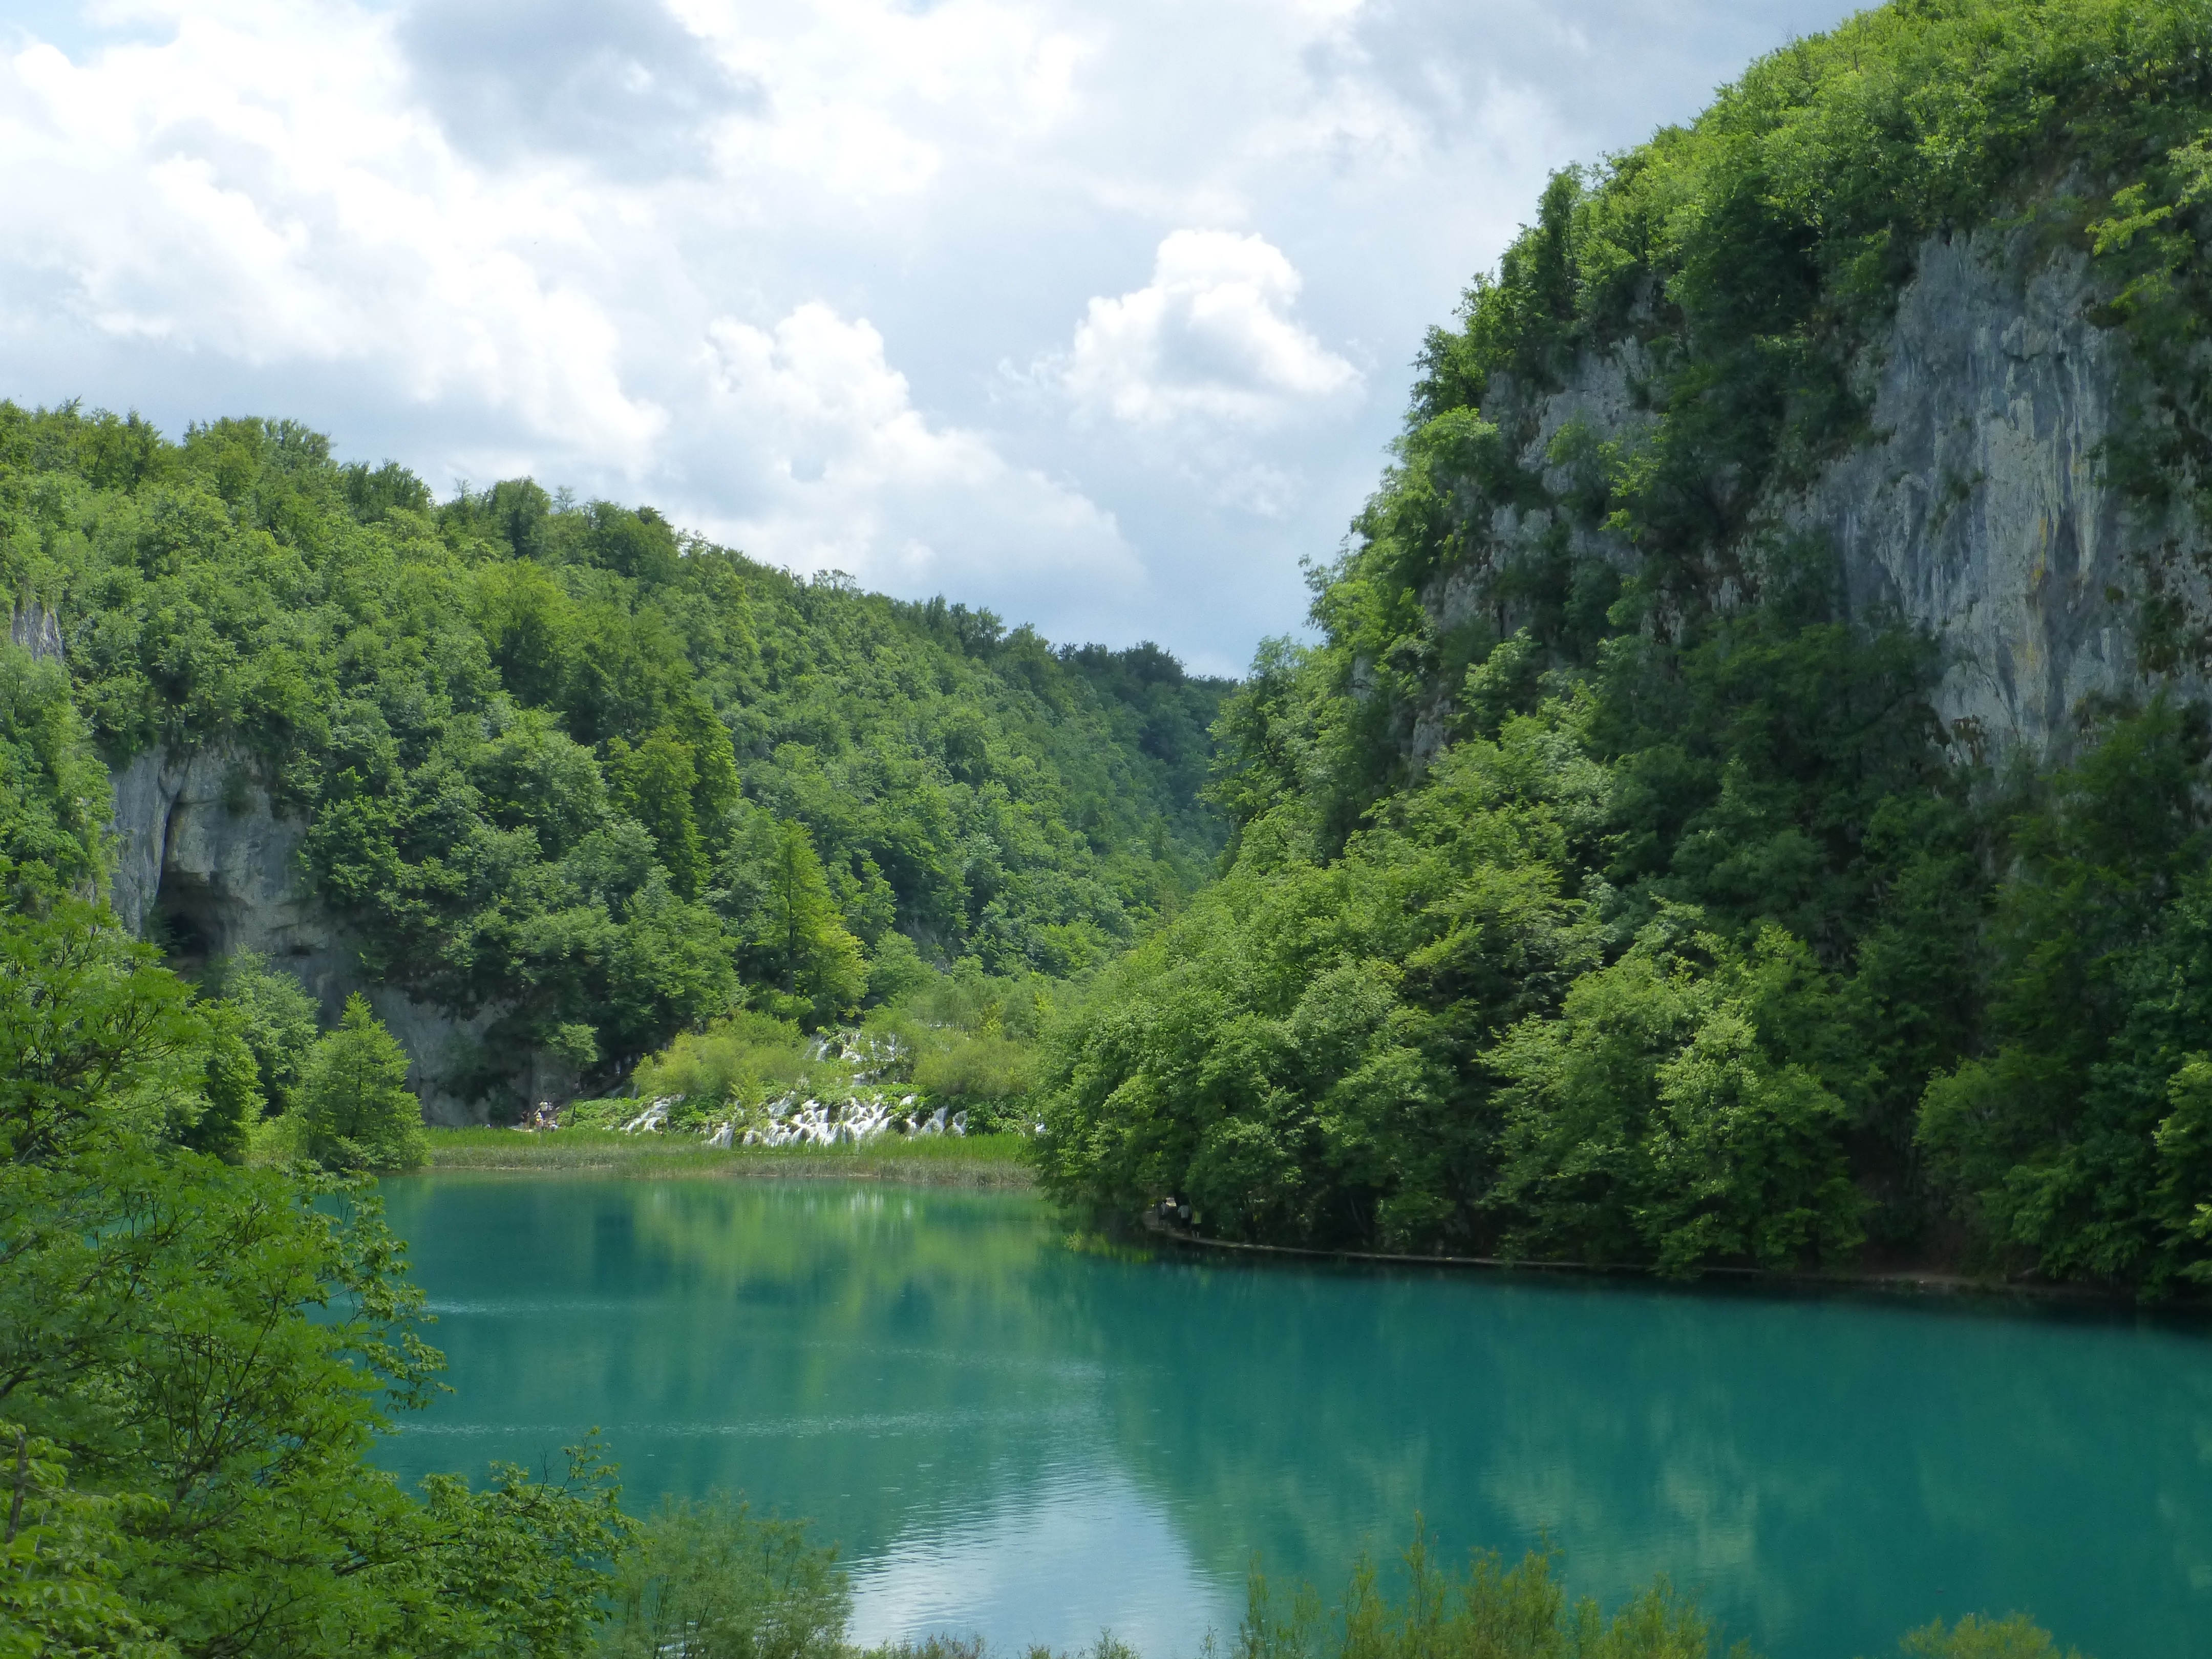
water, nature, forest, mountain, lake, river, valley, mountain range, fjord, reservoir, body of water, croatia, loch, ecosystem, plitvice, tarn